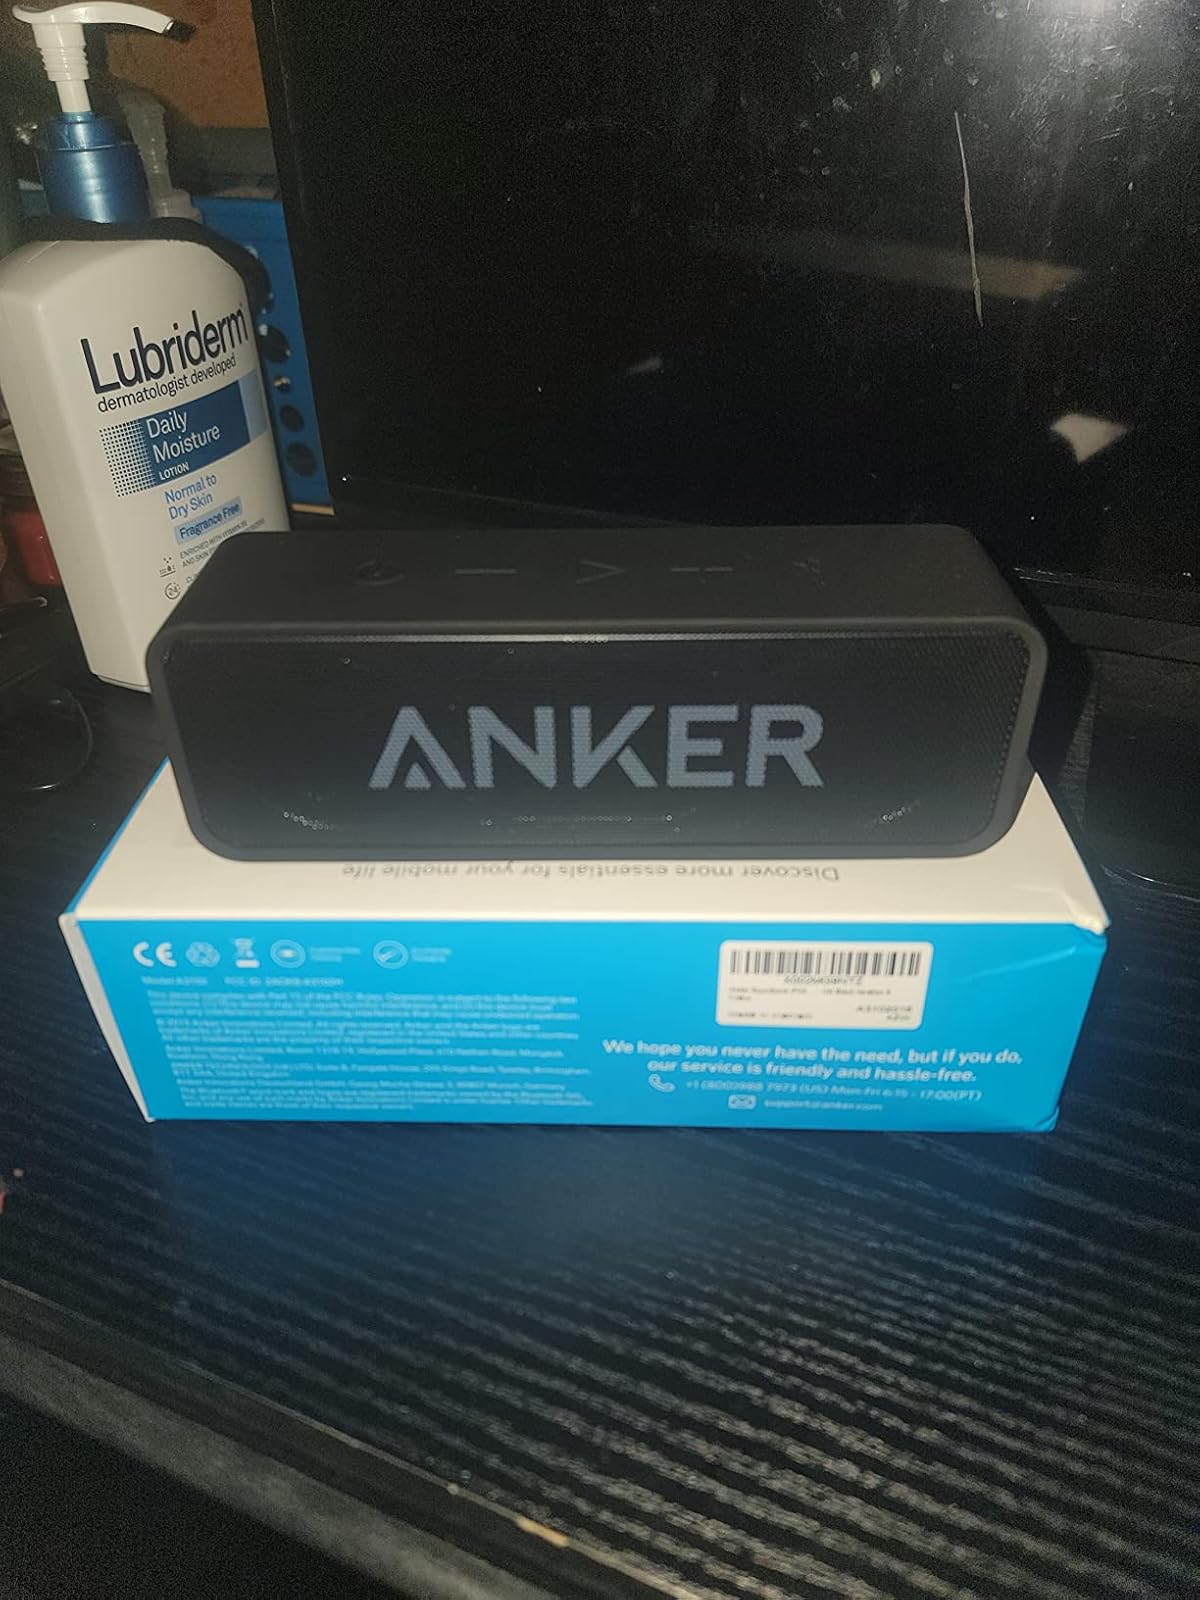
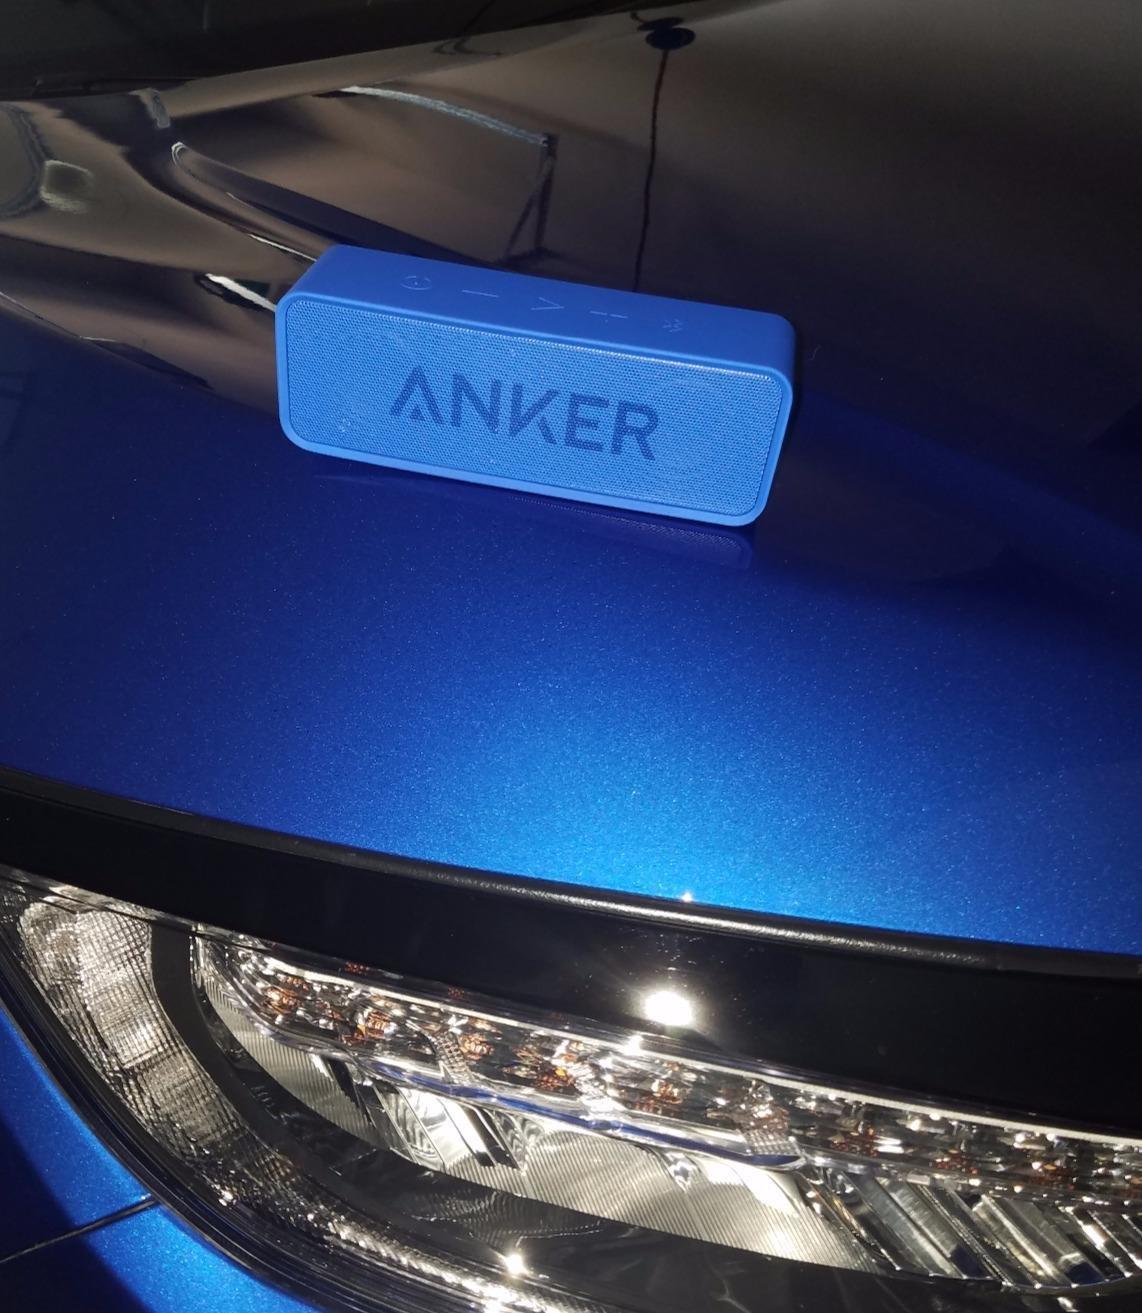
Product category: speaker
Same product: no